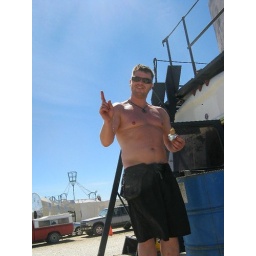
Alex standing by the bus on one of the setup days at burning man 2010